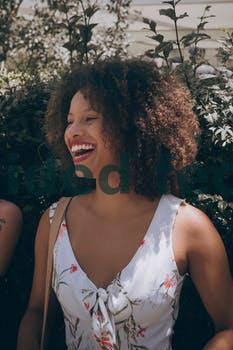
Label: Watermark